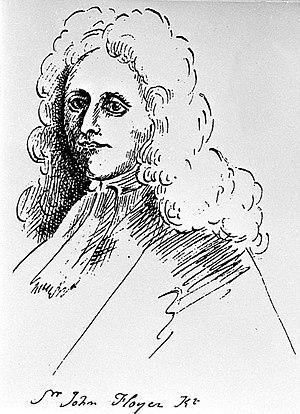
John Floyer est un écrivain et médecin anglais, connu pour avoir introduit la pratique de la mesure des pulsations cardiaques. Il préconisait des bains froids et formula le diagnostic de dépistage de l’emphysème.